Wilmington massacre

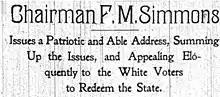
Newspaper snippet: "CHAIRMAN F.M. Simmons Issues a Patriotic and Able Address, Summing Up the Issues, and Appealing Eloquently to the White Voters to Redeem the State

However, the Democrats continued to put pressure on Republican and Populist candidates, who were afraid to speak in Wilmington.